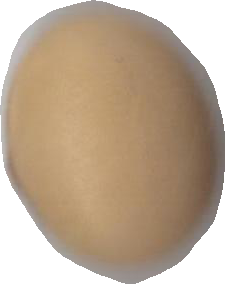
Variety: Anjasmoro